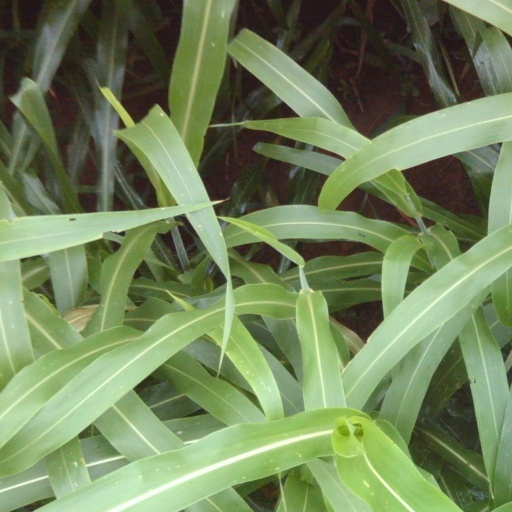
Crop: sorghum